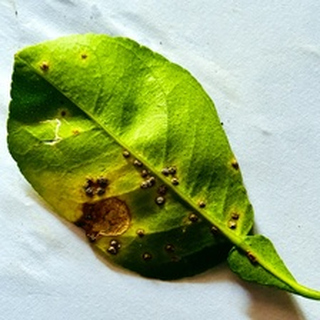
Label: lemon_citrus_canker